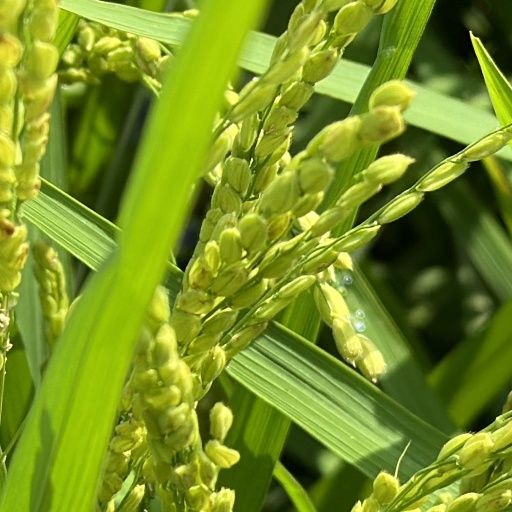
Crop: rice